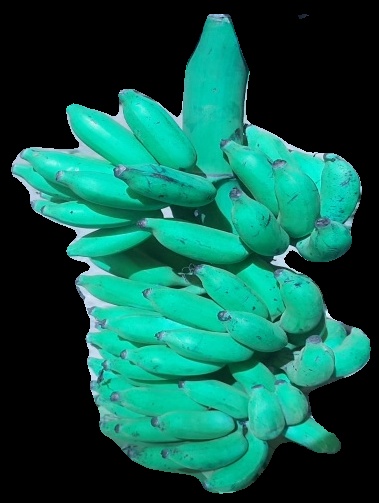
Variety: elakki-bale
Grade: grade3